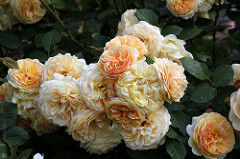
Flower: rose